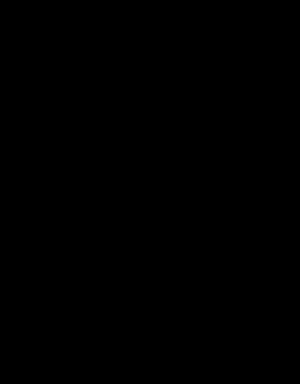
Manga / Læseretning
Manga læses traditionelt fra højre mod venstre.
Manga er det japanske ord for tegneserier. I vesten bruges det normalt kun om japanske tegneserier, men i Japan anvendes det om tegneserier generelt. Manga og dens animerede modstykke anime har gennem længere tid været genstand for subkulturer i vesten, specielt USA, og først siden 2000, med udgivelsen af Dragon Ball, begyndt at blive almindeligt tilgængeligt i Danmark.